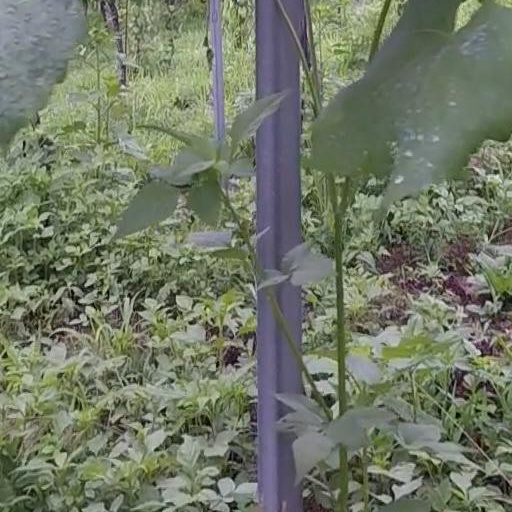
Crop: grape